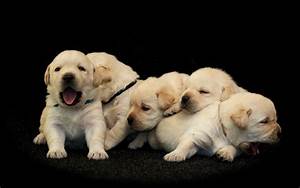
Label: dog